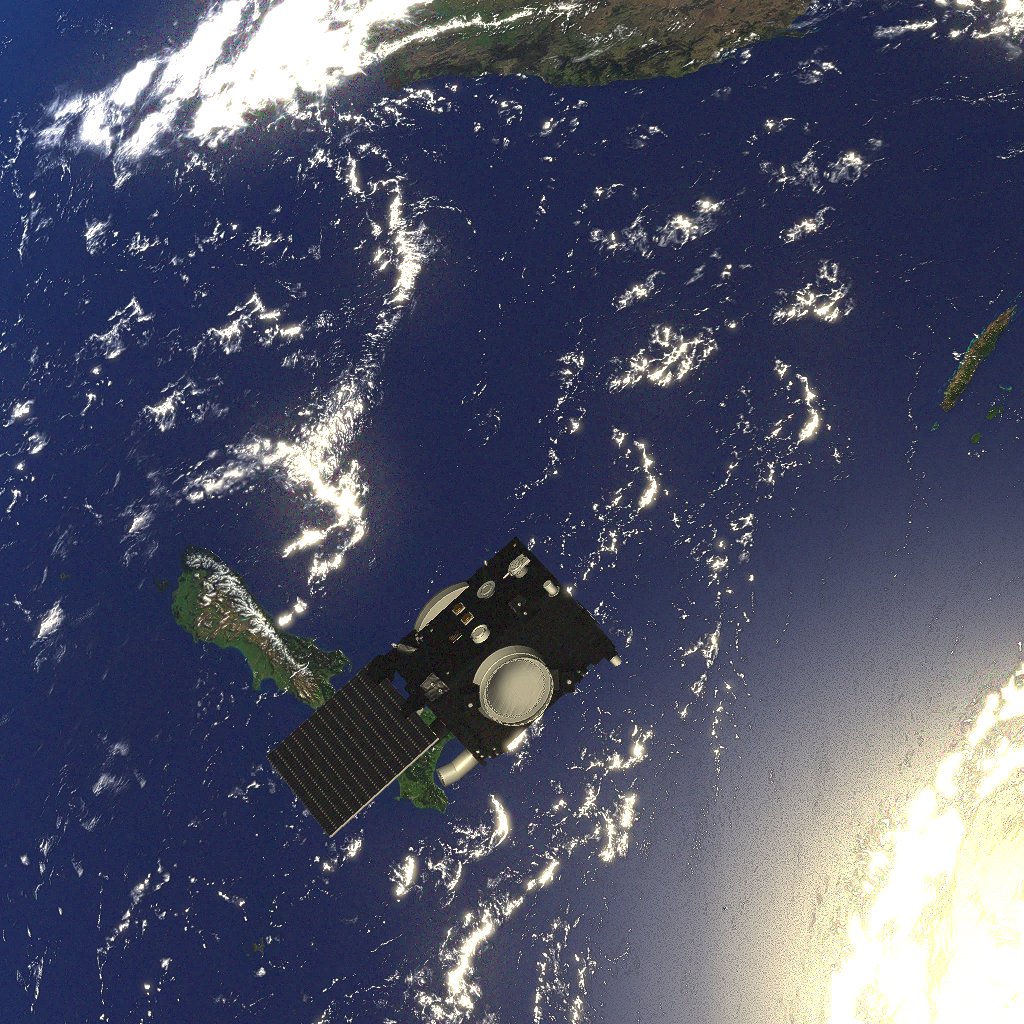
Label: proba_3_csc